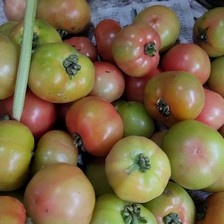
Label: tomato